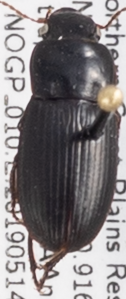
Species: Harpalus somnulentus
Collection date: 2019-05-14
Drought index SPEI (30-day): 0.07
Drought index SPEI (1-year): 0.946
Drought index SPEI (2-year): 0.17